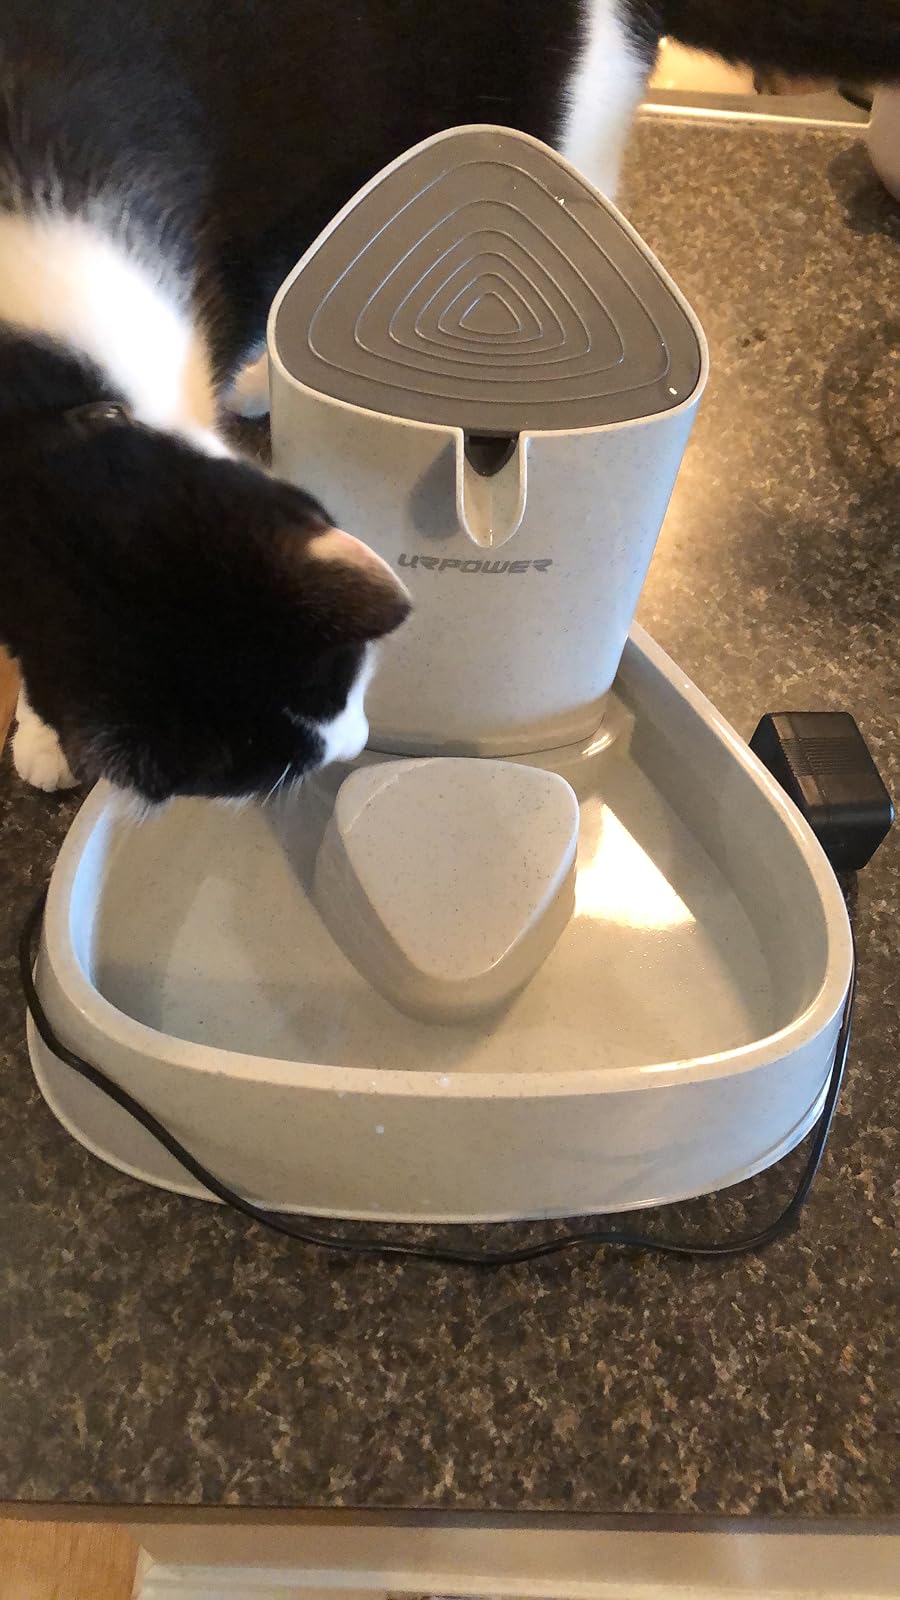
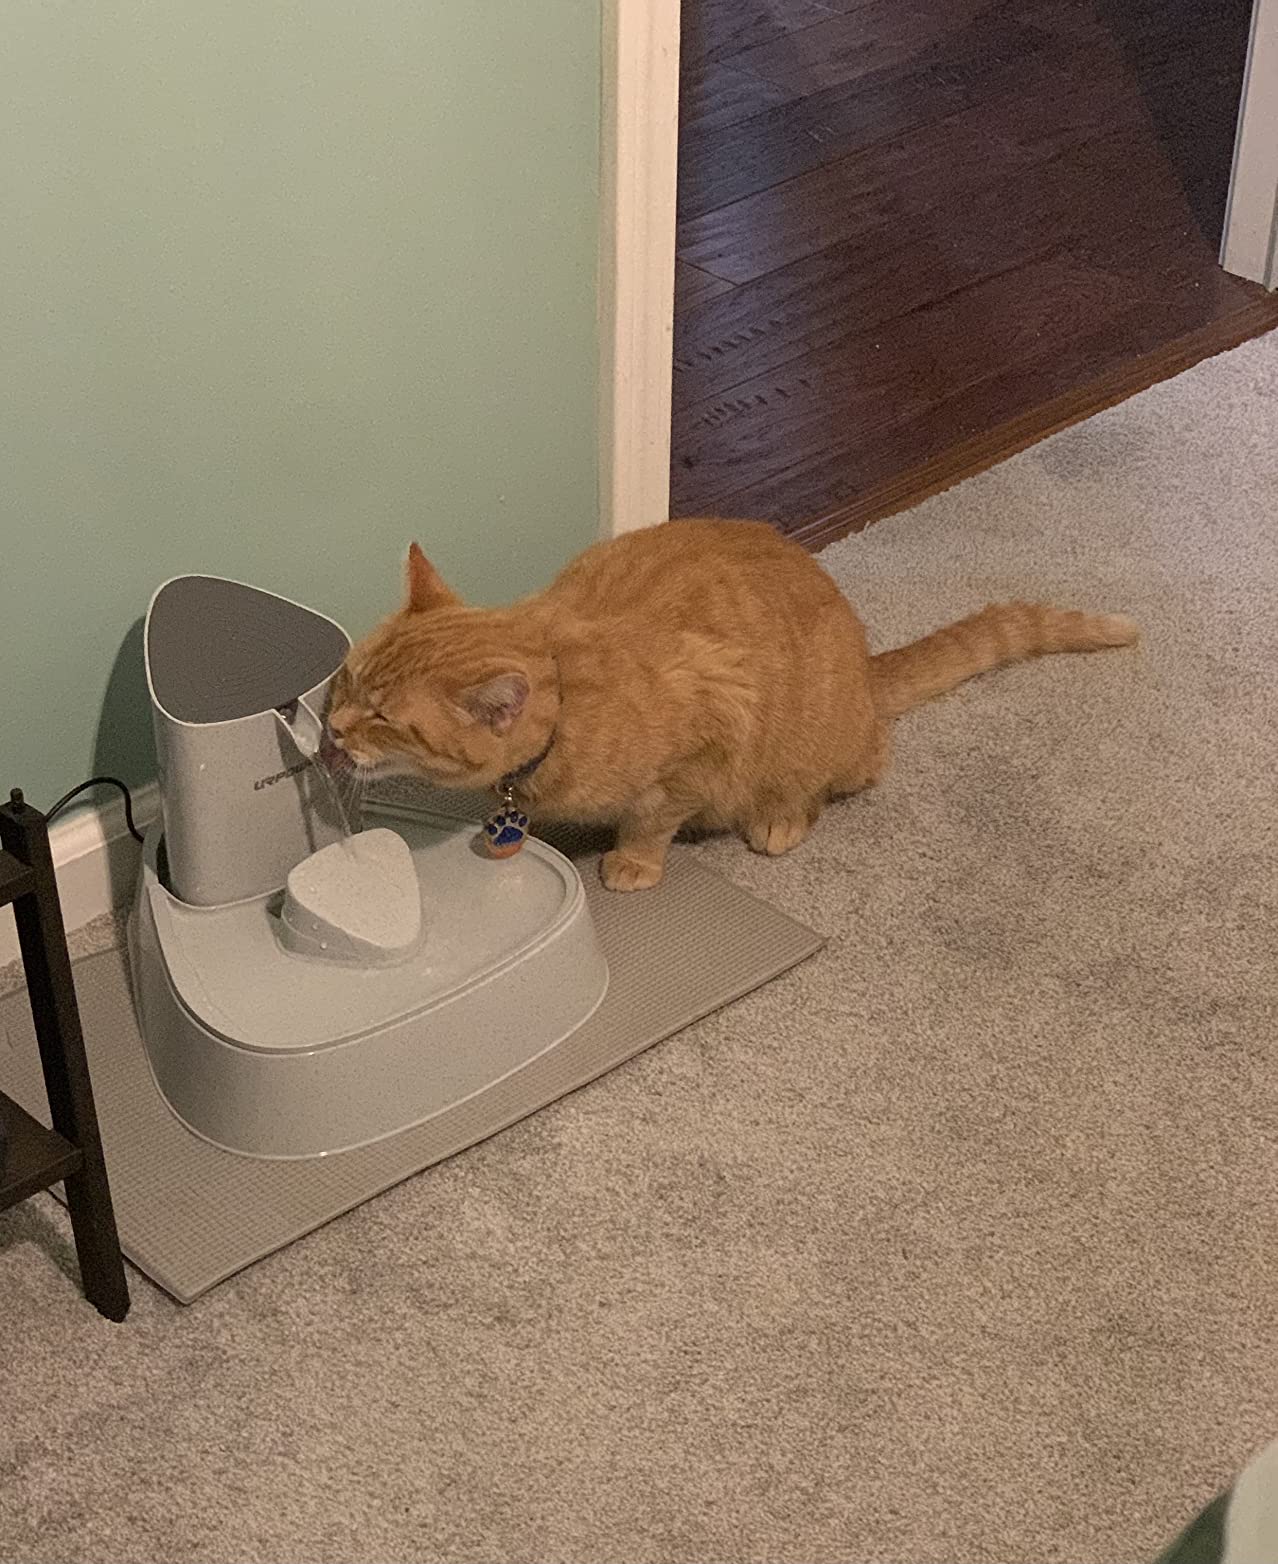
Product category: items_bowl
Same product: yes